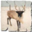
Label: deer